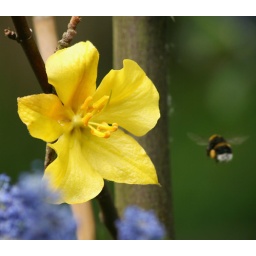
Attracted to the bright yellow flowers in our garden